List of names for the biblical nameless

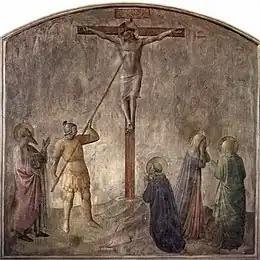
Jesus' side is pierced with a spear, Fra Angelico ("circa" 1440), Dominican monastery of San Marco, Florence

That Jesus had sisters is mentioned in and , although their exact number is not specified in either gospel. See .